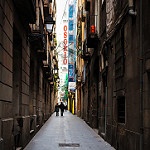
Scene: Outdoor